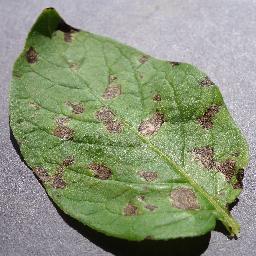
Etiqueta: Tizon_Temprano